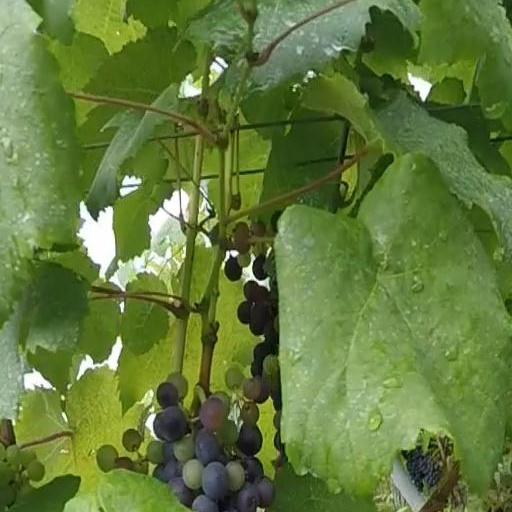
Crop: grape